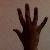
The image shows a hand gesture representing the number 5 in Indian Sign Language.